Mark Milley

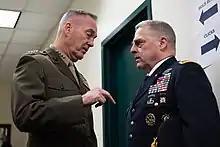
General Joseph Dunford, chairman of the Joint Chiefs of Staff, speaks with Milley before the 2018 Army–Navy Game.

During his tenure, Milley focused heavily on modernization efforts for the Army, which included a new command designed to consolidate the methods that deliver Army capabilities, similar to the approach used by U.S. Special Operations Command. At the 2017 Association of the United States Army annual meeting, Milley described the areas targeted for modernization, including tanks, aircraft and weapons. Milley said: "Faster results will be obtained...as we shift to a SOCOM-like model of buy, try, decide and acquire rather than the current industrial-age linear model that takes years to establish requirements, decades to test, and it may take a long, long time to go from idea to delivery". He warned: "If we adapt to the changing character of war, and we embrace the institutional changes that we need to implement, then we will continue to be the most lethal fighting force in the world for the next seven decades and beyond. If we do not, we will lose the next war".